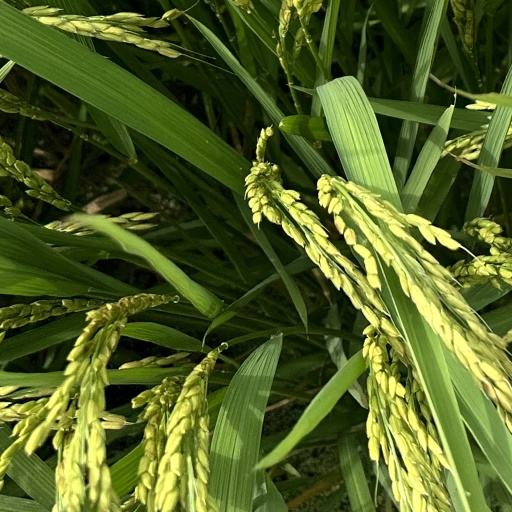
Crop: rice